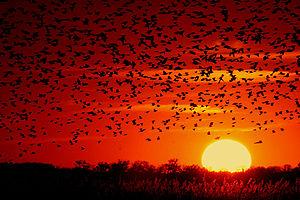
Le Carouge à épaulettes est une espèce de passereaux appartenant à la famille des Icteridae.